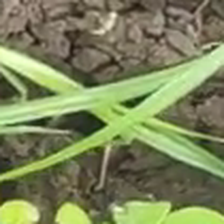
Weed species: Lavhala_(Cyperus_Rotundus)